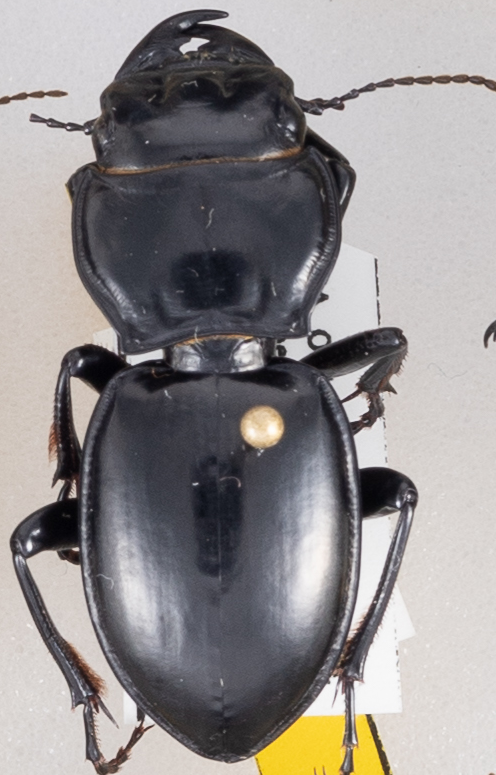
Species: Pasimachus californicus
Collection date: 2021-09-22
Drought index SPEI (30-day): -1.28
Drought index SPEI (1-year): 0.32
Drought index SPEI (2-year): -0.39